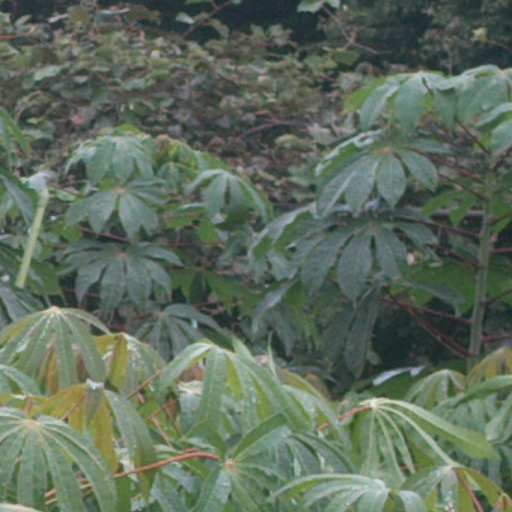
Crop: cassava